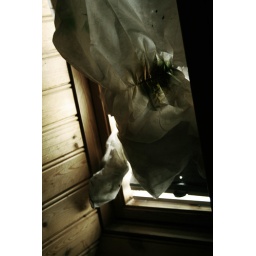
it hangs up in my bedroom window